Laura Antonelli

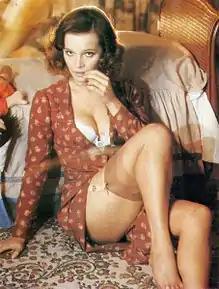
Antonelli in the movie "Malizia" (1973)

Laura Antonelli (née Antonaz; 28 November 1941 – 22 June 2015) was an Italian film actress who appeared in 45 films between 1964 and 1991.